Ringling Bros. and Barnum & Bailey Circus

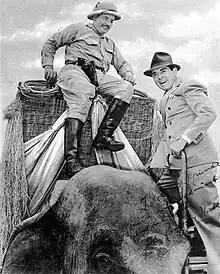
John Ringling North (right) and Frank Buck, who was the circus's featured attraction in 1938

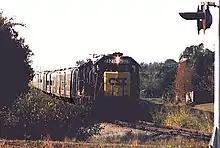
CSX locomotives pulling the circus train out of St. Petersburg, Florida

The Ringlings purchased the Barnum & Bailey Greatest Show on Earth in 1907 and ran the circuses separately until 1919. By that time, Charles Edward Ringling and John Nicholas Ringling were the only remaining brothers of the five who founded the circus. They decided that it was too difficult to run the two circuses independently because of labour shortages and complications to rail travel brought about by American involvement in World War I, and on March 29, 1919, "Ringling Bros. and Barnum & Bailey Combined Shows" debuted in New York City. The posters declared, "The Ringling Bros. World's Greatest Shows and the Barnum & Bailey Greatest Show on Earth are now combined into one record-breaking giant of all exhibitions." Charles E. Ringling died in 1926, but the circus flourished through the Roaring Twenties.